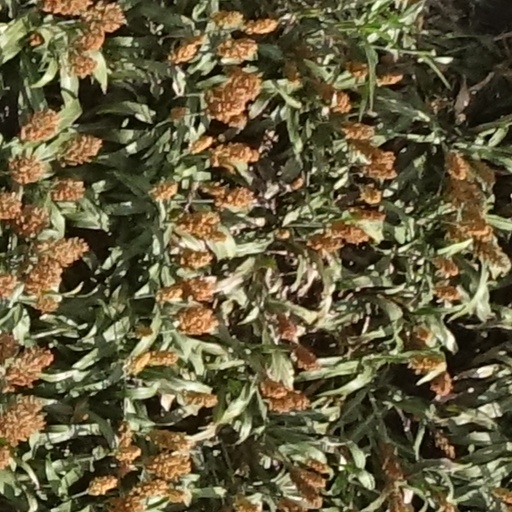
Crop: sorghum